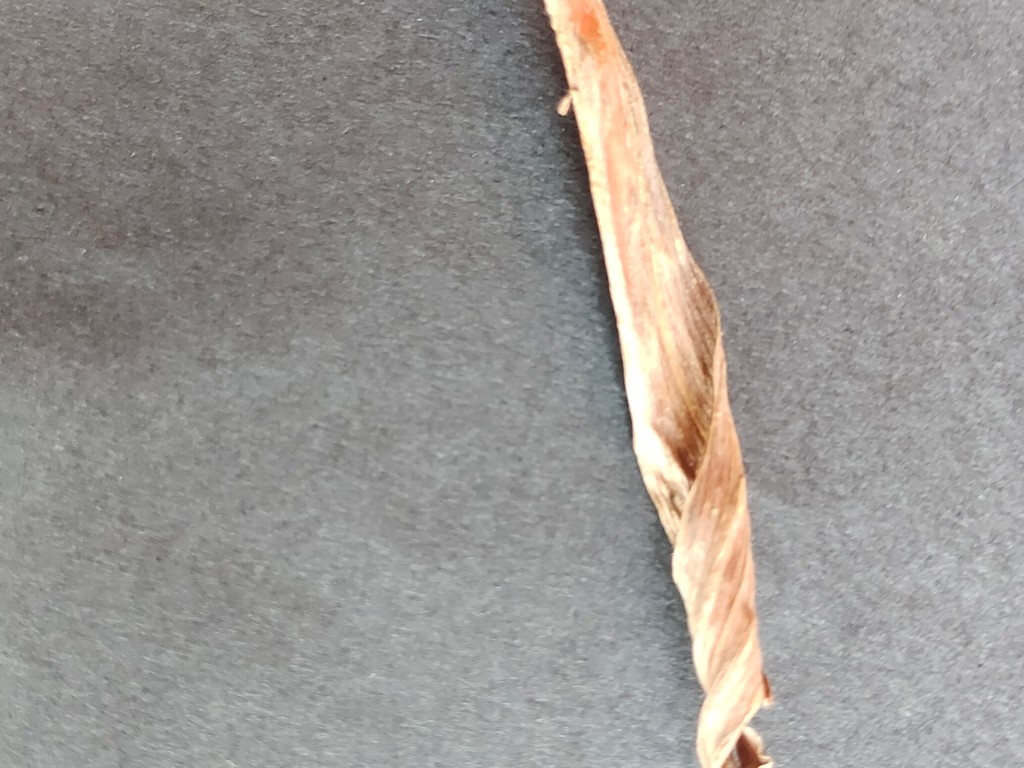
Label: Dried